Lost Worlds (TV series)

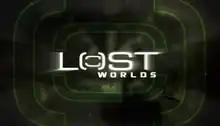
"Lost Worlds" title screen

Lost Worlds is a documentary television series by the History Channel that explores a variety of "lost" locations from ancient to modern times. These "great feats of engineering, technology, and culture" are revealed through the use of archaeological evidence, interviews with relevant experts while examining the sites, and CGI reproductions. These visual re-creations take the form of rendered 3D environments and photo manipulated overlays, allowing the "lost world" to be seen over its present-day state.